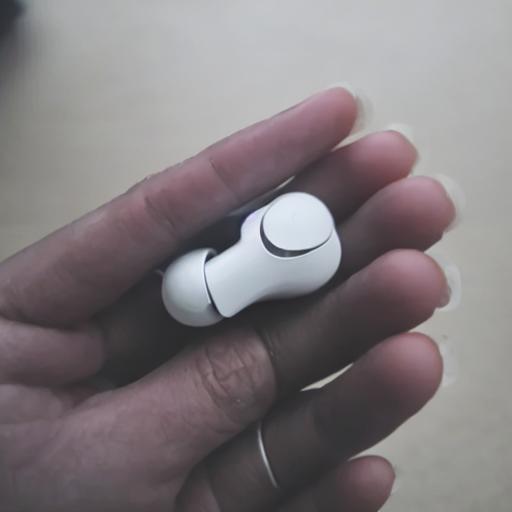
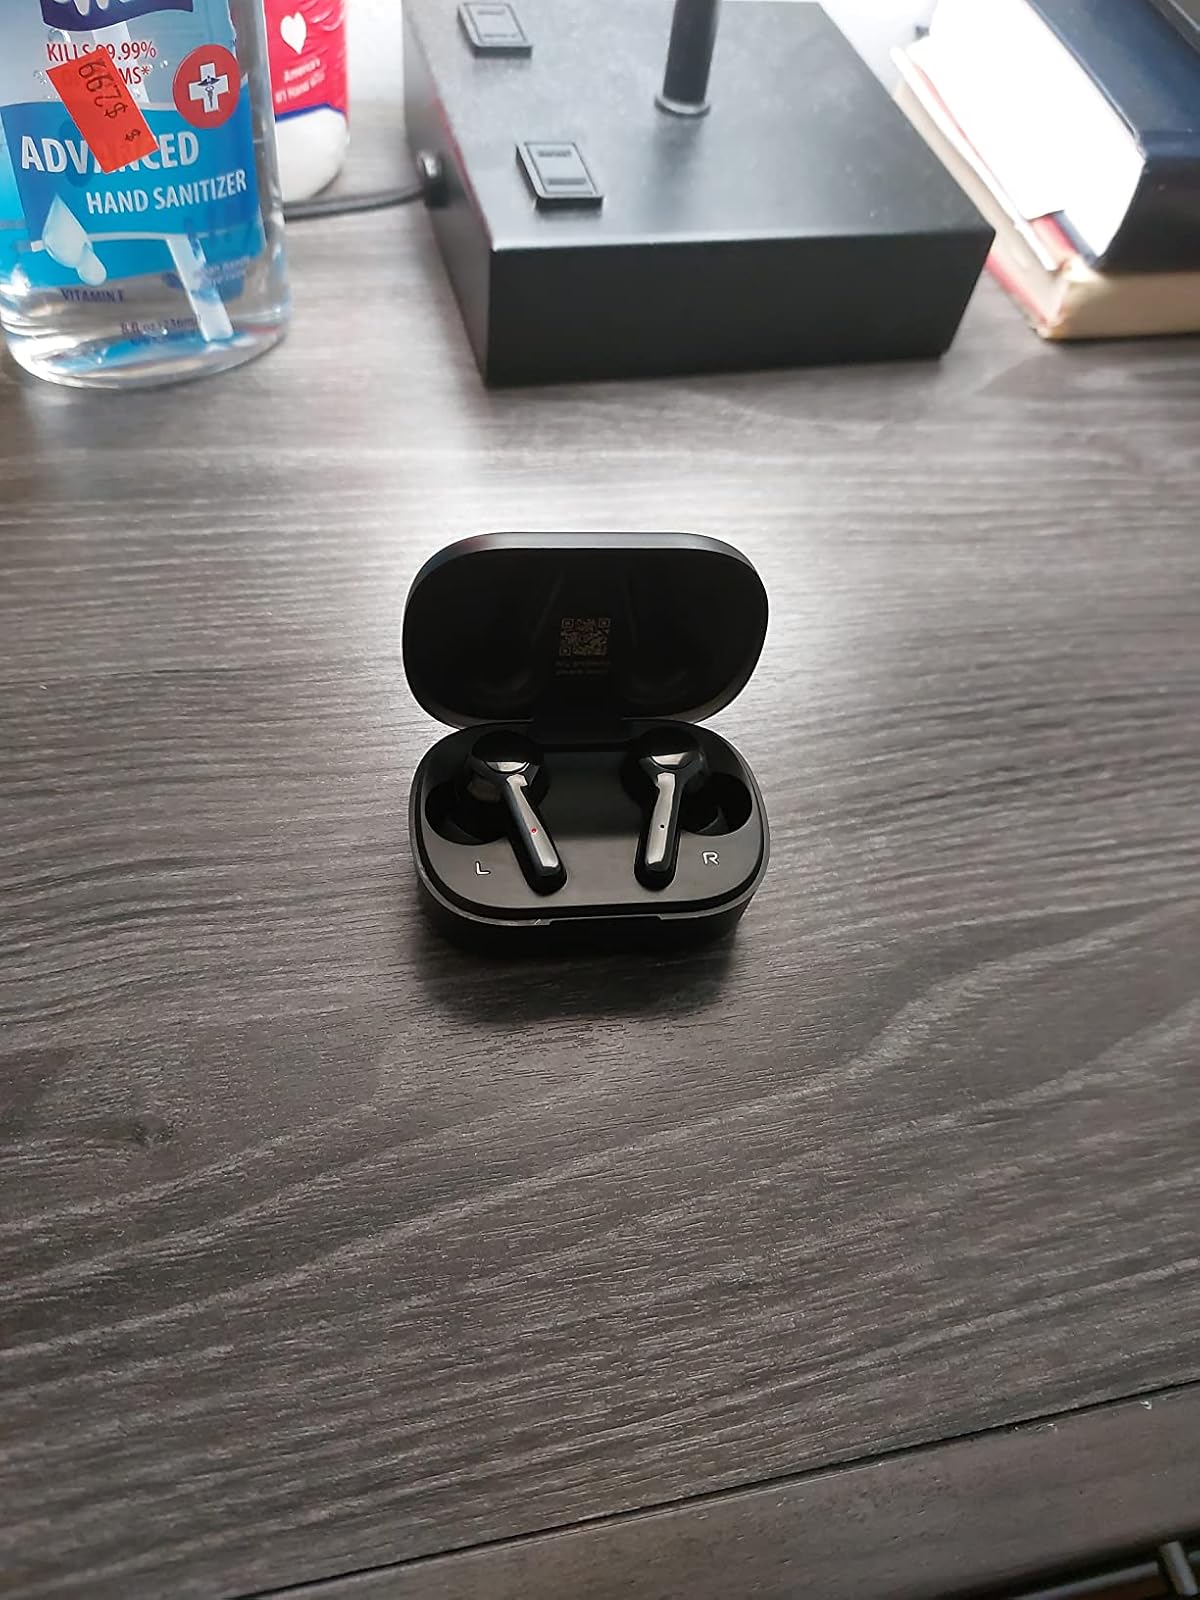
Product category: earbuds
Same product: no